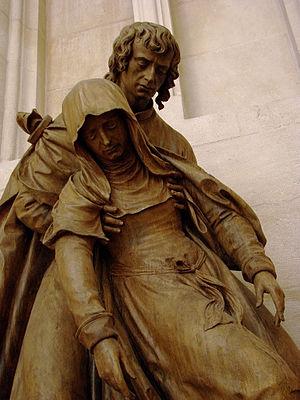
Pâmoison de la Vierge par Ligier Richier (1500-1567). Groupe en noyer, 1531. Église abbatiale Saint-Michel de Saint-Mihiel.